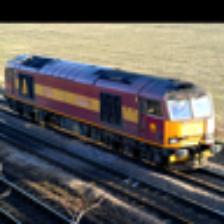
Label: NonHuman